Lepromatous leprosy

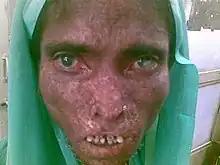
Leonine facies in lepromatous

Lepromatous leprosy is a form of leprosy characterized by pale macules in the skin.